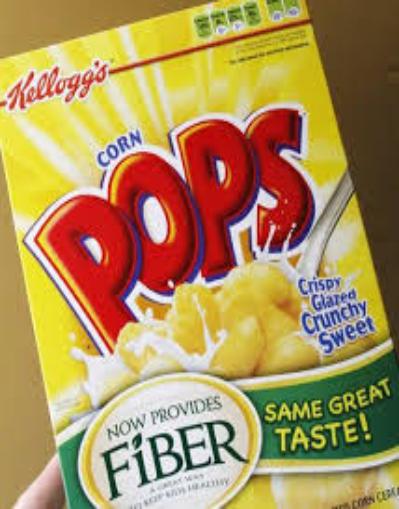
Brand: Corn Pops
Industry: Food